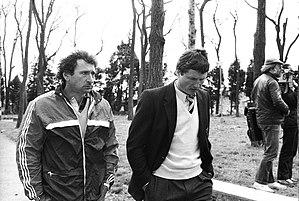
Pas de lieu. Le14 Avril 1985. Vue de Pierre Villepreux et de Jean-Claude Skrela entraineurs du Stade Toulousain en civil dans un sous-bois.
Jean-Claude Skrela, né le 1ᵉʳ octobre 1949 à Colomiers, est un joueur de rugby à XV international français. Il évolue au poste de troisième ligne aile, il fait partie de l'équipe qui remporte le Grand Chelem lors de l'édition de 1977, édition remportée avec seulement les quinze mêmes joueurs.
Karl Janik, né le 12 janvier 1960 à Oujda, est un joueur de rugby à XV, qui a joué avec l'équipe de France et avec le Stade toulousain au poste de troisième ligne aile.
Daniel Santamans, né le 4 septembre 1959 à Lombez et mort le 26 juillet 2008 à Cugnaux, est un joueur et entraîneur français de rugby à XV. Il évolue au poste de talonneur, principalement au sein du Stade toulousain.
Laurent Husson, né le 23 février 1959 à Toulouse, est un joueur de rugby à XV français qui a évolué au poste d'ailier avec le Stade toulousain et le Football club villefranchois.
Serge Laïrle, né le 3 décembre 1956 à Toulouse, est un joueur puis entraîneur de rugby à XV. Joueur du Stade toulousain, club avec lequel il remporte trois titres de Champion de France, il devient par la suite entraîneur de celui-ci, en association avec Guy Novès, remportant la première Coupe d'Europe et quatre titres de Champion de France. Revenu à Toulouse après un passage au CA Brive, il remporte deux autres trophées européens.
Thierry Maset, né le 28 octobre 1962, est un joueur français de rugby à XV qui évoluait au poste de troisième ligne aile. International de l'équipe de France S, J, U, B et A' et de l'équipe d'Italie B, il est considéré comme un des meilleurs troisième ligne aile de sa génération. Il a gagné trois fois le bouclier de Brennus.
Gérard Portolan, né le 4 janvier 1957 à Auterive, est un ancien joueur de rugby à XV français. Il a fait partie de l'effectif du Stade toulousain, évoluant au poste de deuxième ligne.
Philippe Rougé-Thomas, né le 1ᵉʳ août 1961 à Lannemezan, est un joueur et entraîneur de rugby à XV. Il a joué avec l'équipe de France et avec le Stade toulousain au poste de demi d'ouverture. De 2000 à 2010, il est entraîneur des arrières du Stade toulousain.
Pierre Villepreux, né le 5 juillet 1943 à Pompadour, est un joueur international français de rugby à XV qui évolue au poste d'arrière au sein de l'effectif du CA Brive puis du Stade toulousain. Il joue 34 rencontres avec l'équipe de France de 1967 à 1972 et participe au grand chelem dans le Tournoi des Cinq Nations 1968.
Jean-Michel Rancoule, né le 28 février 1959 à Lourdes, est un ancien joueur de rugby à XV, trois-quarts aile du Stade toulousain, de 1,71 m pour 70 kg.
Denis Charvet est un joueur de rugby à XV, né le 12 mai 1962 à Cahors, qui jouait au poste de trois-quarts centre.
Hervé Lecomte, né le 19 novembre 1959 à Valenciennes, est un ancien joueur français de rugby à XV évoluant au poste de troisième ligne aile ou ailier au Stade toulousain.
Jean-Marie Cadieu, né le 16 octobre 1963 à Tulle, est un joueur de rugby à XV qui a joué avec l'équipe de France, le Stade toulousain et le RC Narbonne évoluant au poste de deuxième ligne.
Le Stade toulousain est un club de rugby à XV français fondé en 1907 et basé à Toulouse. C'est la principale section du club omnisports du même nom. Le club est présidé par Didier Lacroix, qui a succédé à René Bouscatel, à la tête du club de 1992 à 2017. L'équipe première, entraînée par Ugo Mola depuis 2015, après l'avoir été par Guy Novès pendant plus de vingt ans, évolue en Top 14 et en Coupe d'Europe.
Claude Portolan, né le 16 décembre 1960 à Auterive, est un ancien joueur de rugby à XV français. Il a joué en équipe de France et il a évolué au poste de pilier droit. Il a fait partie de l'effectif du Stade toulousain.
Thierry Savio, né le 19 janvier 1963 à Toulouse, est un joueur français de rugby à XV qui a joué au poste de talonneur. Il devient entraîneur après sa carrière de joueur.
Éric Bonneval est un joueur français de rugby à XV, trois-quarts centre du Stade toulousain, de 1,80 m pour 83 kg. Il est aujourd'hui consultant sportif sur la chaîne BeIn Sports et intervient dans l'émission Rugby Pack.